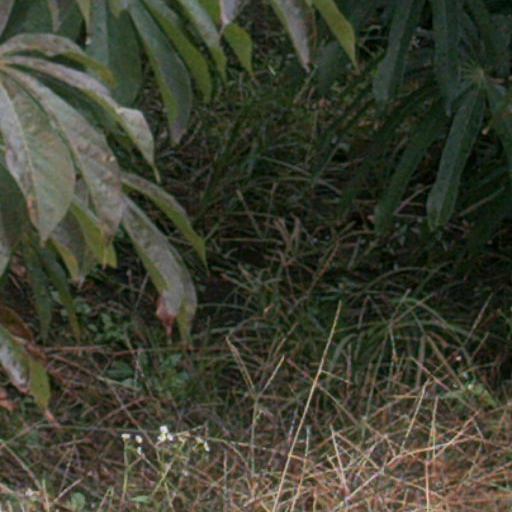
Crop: cassava